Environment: real
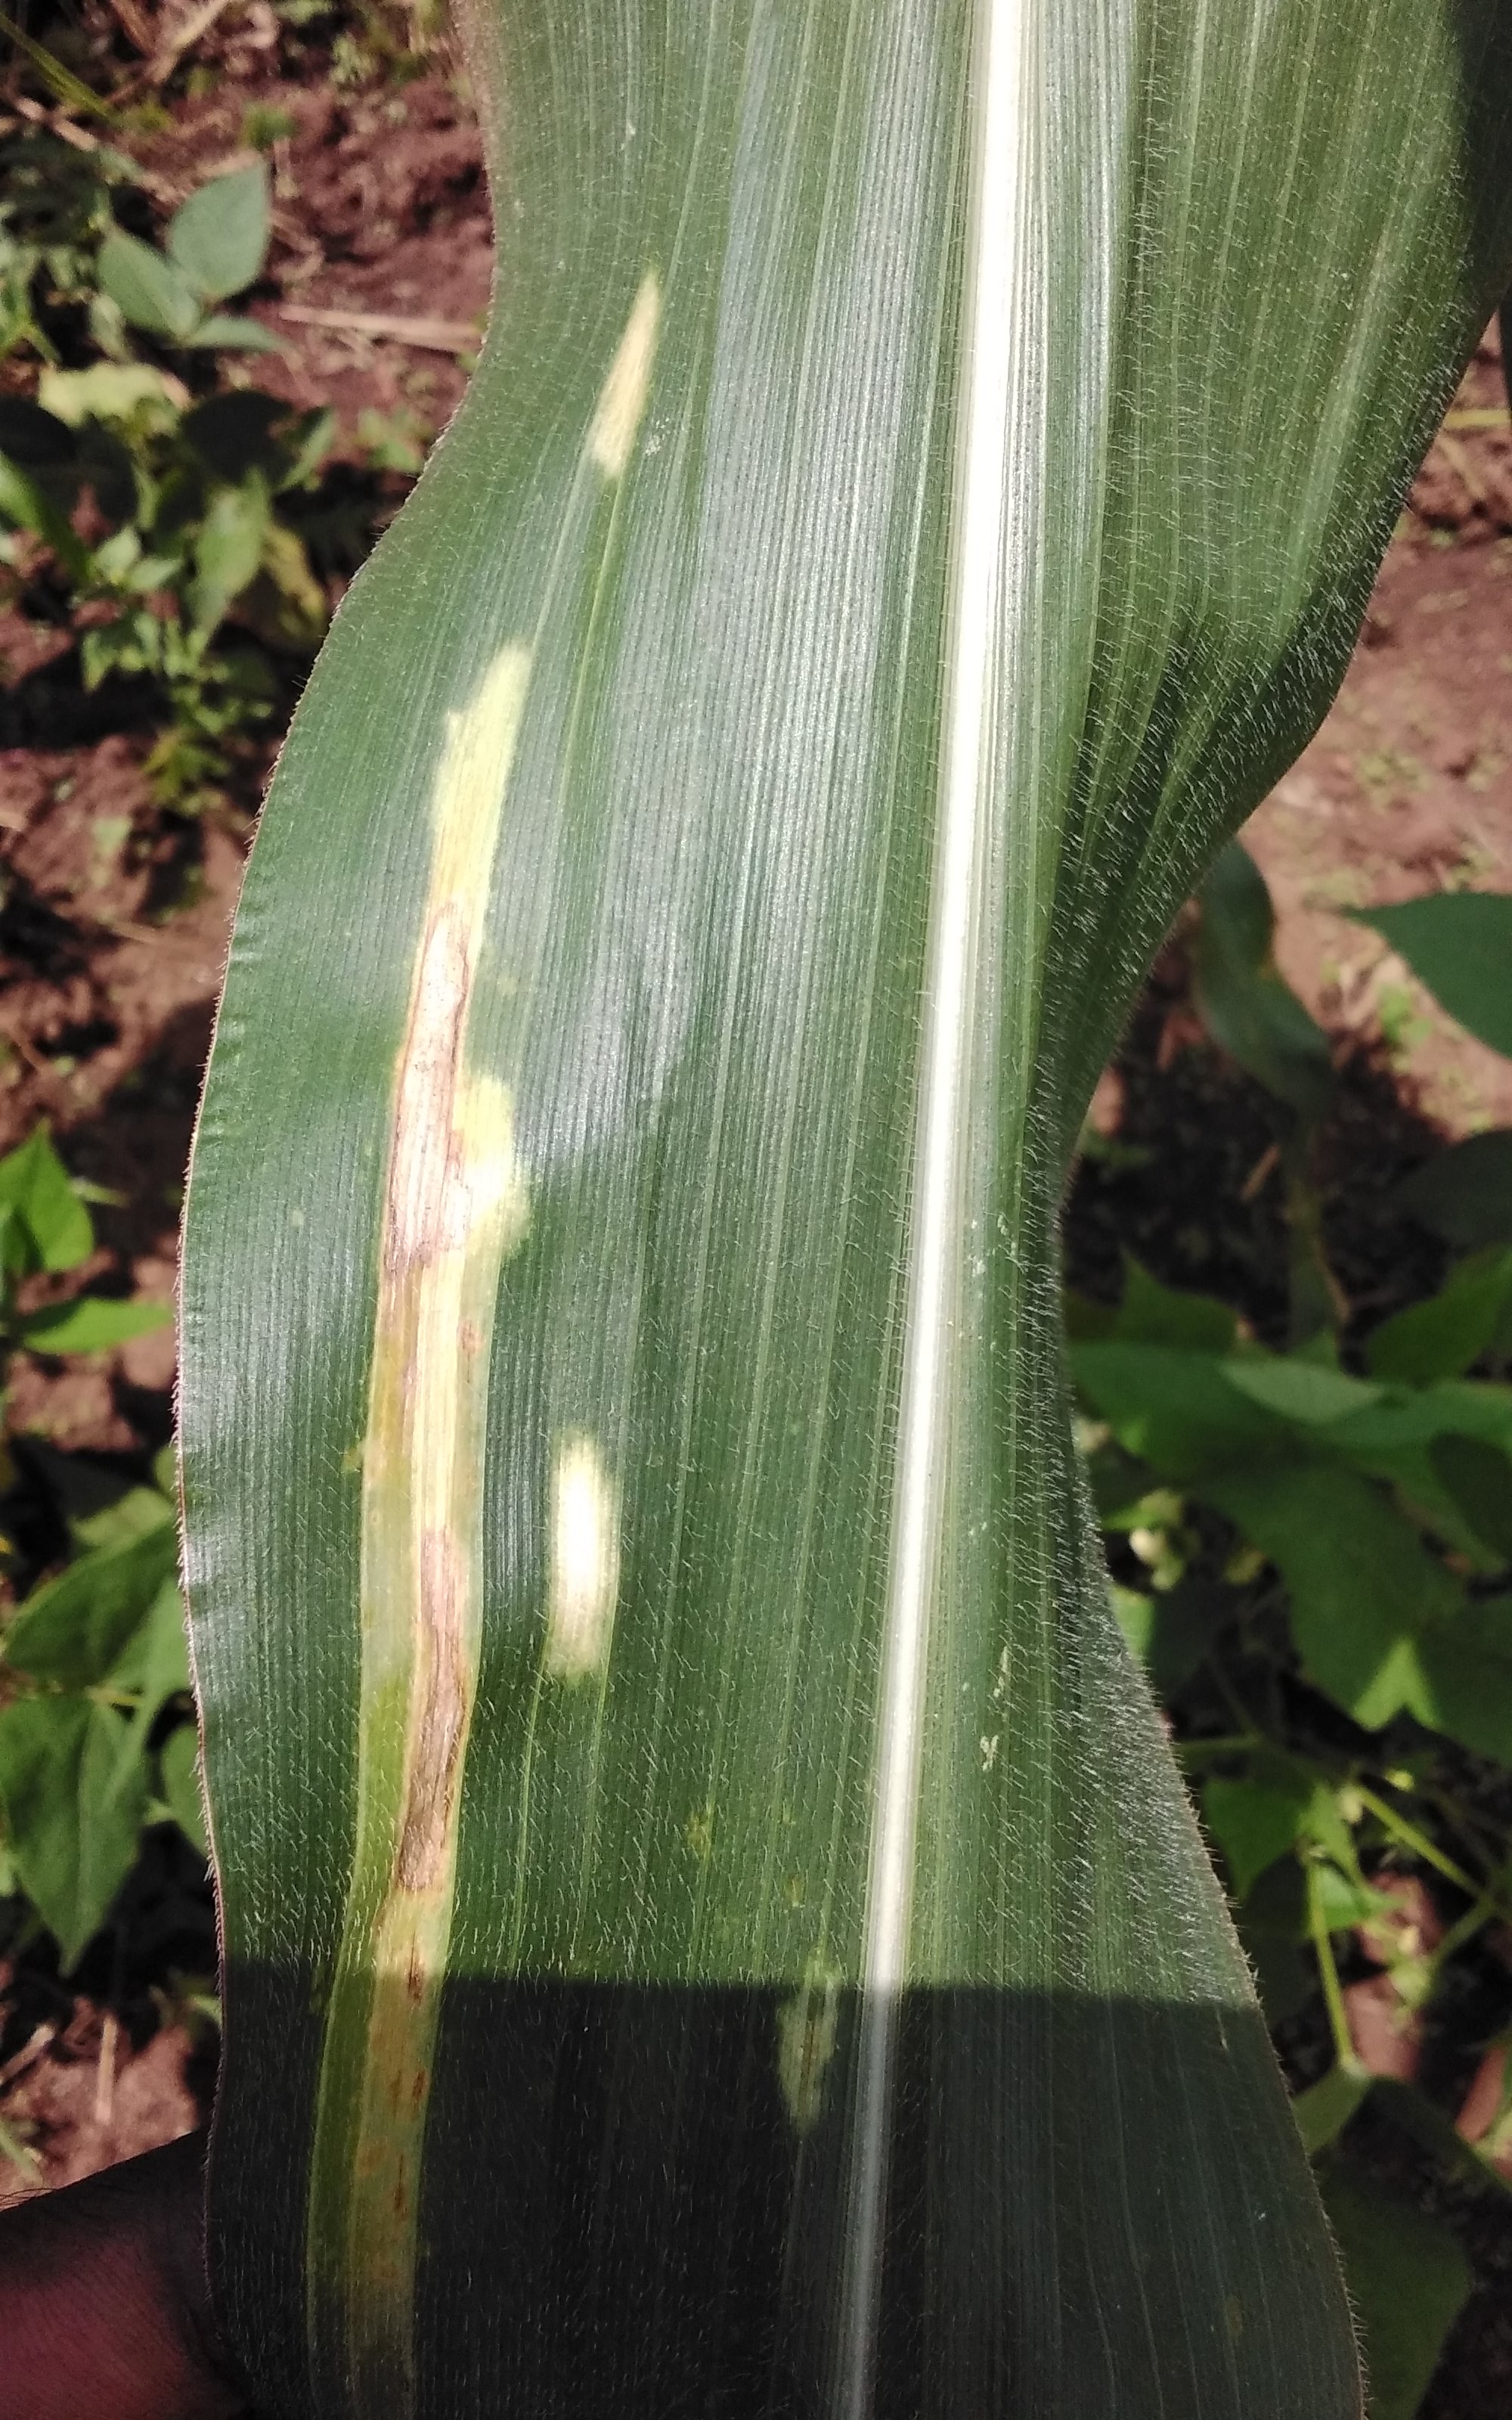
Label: northern_corn_leaf_blight